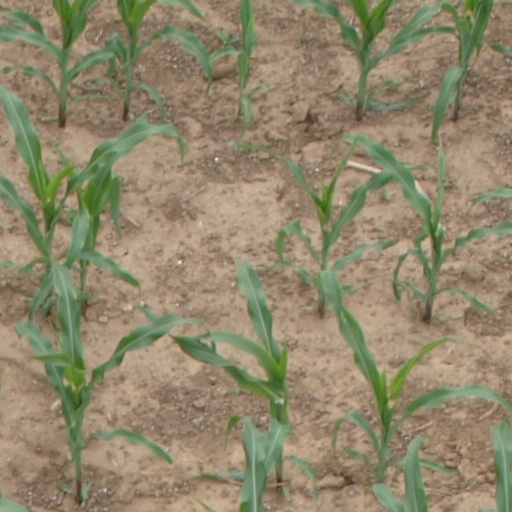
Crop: maize; corn